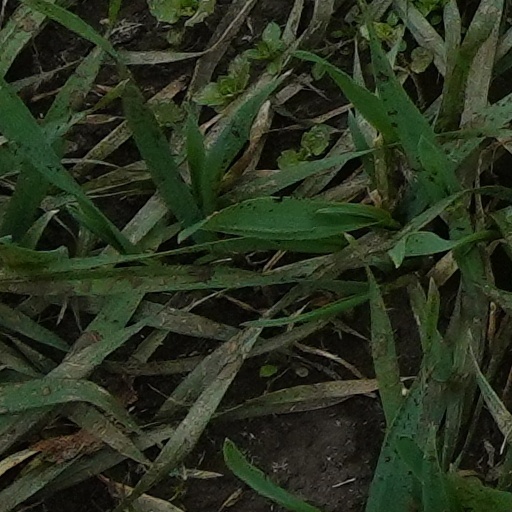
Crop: wheat